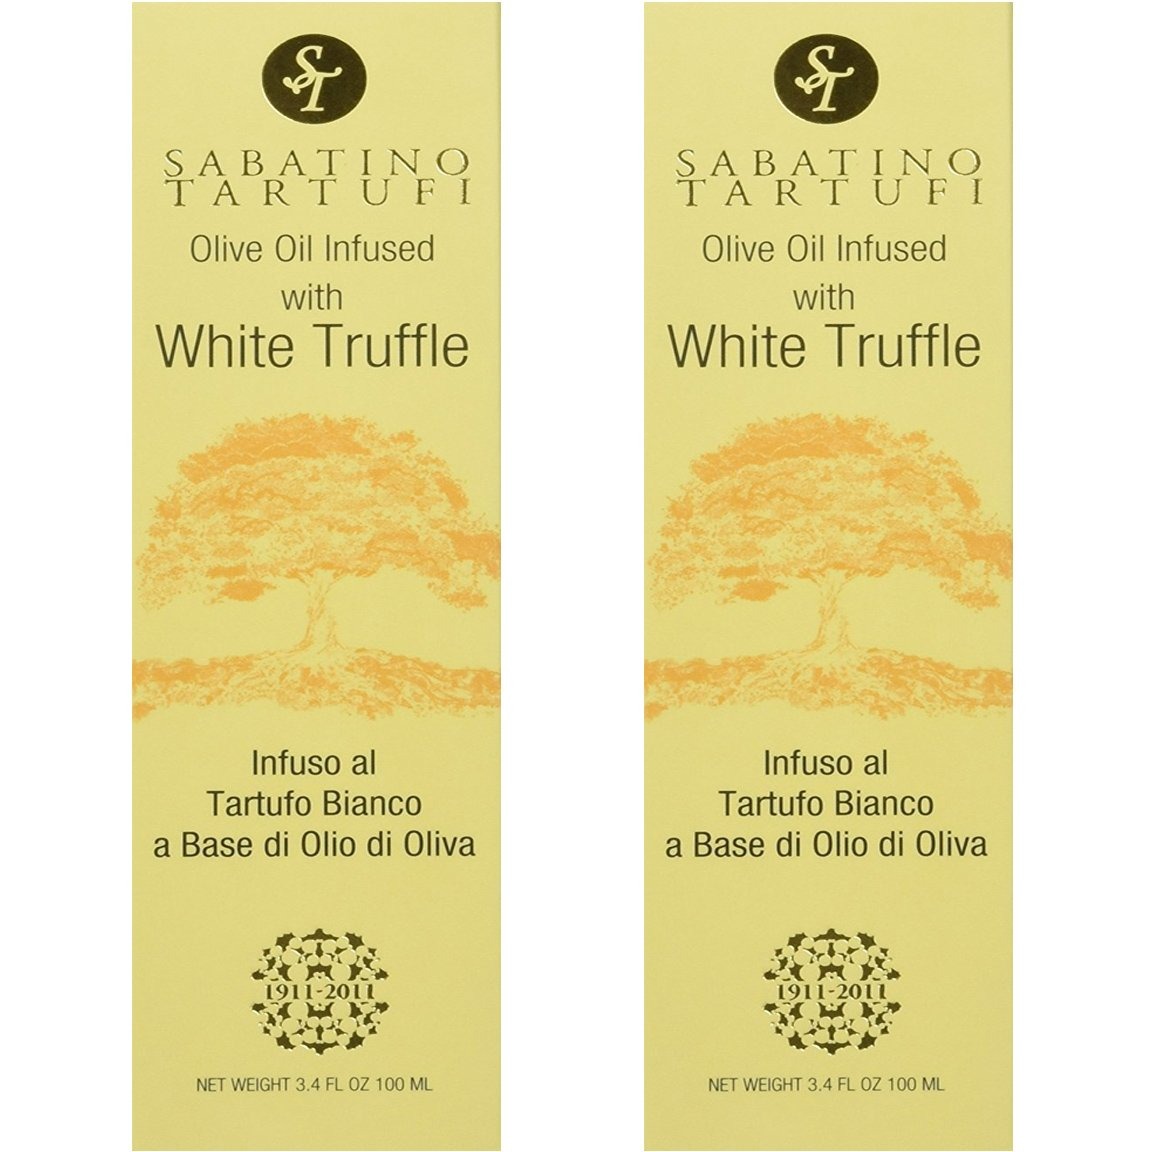
Item Name: Sabatino Tartufi Olive Oil Infused with White Truffle Certified Kosher 3.4 oz - 2 pack
Bullet Point 1: PURE OLIVE OIL: This is imported from Italy & has the perfect concentration of white truffle flavoring.
Bullet Point 2: SAVORY FINISHING: Add a few drops of this truffle oil to your dishes for a wonderful touch of flavor.
Bullet Point 3: PREMIER PRODUCT: The family-owned Sabatino Tartufi business has been collecting truffles since 1911.
Bullet Point 4: IRRESISTIBLE TASTE: This is an excellent flavorful enhancement for steaks, pastas, and fried eggs.
Bullet Point 5: EXCELLENTLY MADE: Blend of technologies & traditional recipes create the ultimate truffle experience.
Product Description: Versatile for a number of dishes, Sabatino White Truffle Oil has an irresistibly savory taste. The family-owned Sabatino Tartufi business has been collecting truffles since 1911 and is now known as the premier source for truffle products in the United States. Simply add a few drops of this delicious truffle oil to an array of sauces and pasta, meat and fish and vegetable dishes for a wonderful touch of flavor. This finishing oil is a pure olive oil imported from Umbria, Italy. A small drizzle will surely go a long way! It is also certified Kosher; it has completed Kosher Certification process and had been carefully screened to ensure that it meets detailed kosher specifications throughout the entire production process. This makes the Sabatino oil far superior in flavor and quality!
Value: 2.0
Unit: Count

Price: 17.99